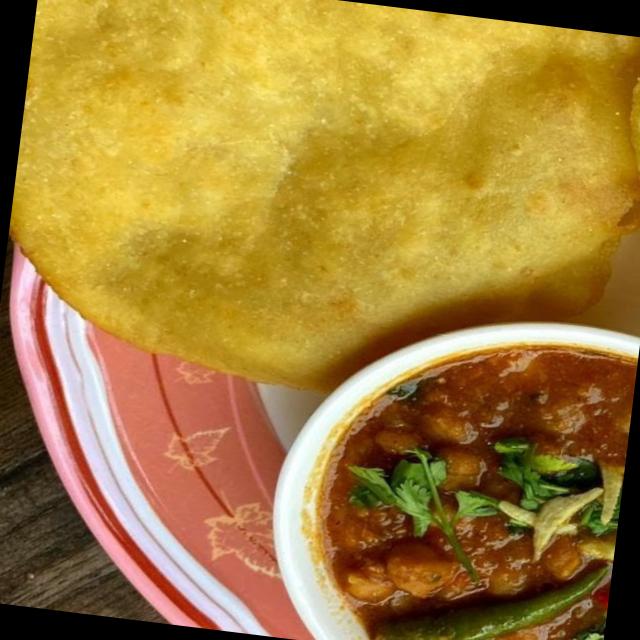
Dish: chole_bhature